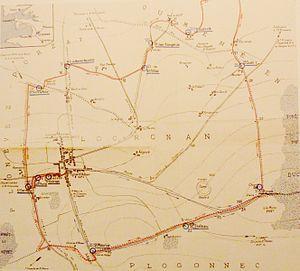
Carte du parcours de la Troménie de Locronan datant de 1923 (par l'abbé Ronan Guéguen, librairie Le Goaziou, Quimper)
La troménie de Locronan désigne deux cérémonies religieuses consistant en une procession circulaire et ayant lieu à intervalles réguliers à Locronan, dans le département du Finistère en France.
Une troménie est un type de pardon principalement répandu en Bretagne, consistant en une longue procession giratoire sur un territoire donné.
Locronan [lɔkʁɔnɑ̃] est une commune française, située dans le département du Finistère en région Bretagne.